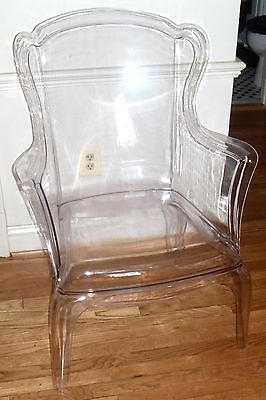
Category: chair